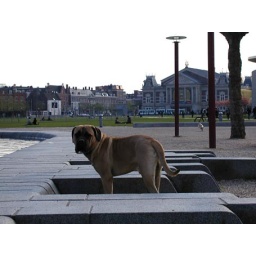
dogs and cats in amsterdam